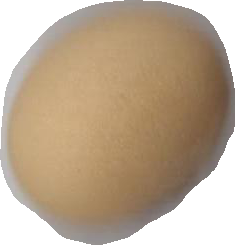
Variety: Anjasmoro